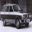
Label: automobile